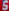
Number: 5